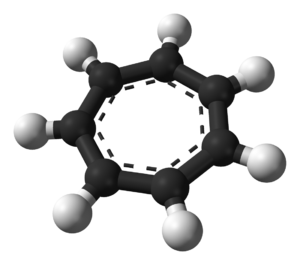
En chimie organique et organo-métallique, l'ion tropylium [C₇H₇]⁺ est, avec l'ion benzylium C₆H₅CH₂⁺, l'un des deux isomères du cation C₇H₇⁺. Il a pour numéro CAS 26811-28-9 et c'est la base conjuguée du cycloheptatriène et son nom dérive de la molécule tropane, lui-même nommé d'après l'atropine. Ceci est dû à ce que le cycloheptatriène fut découvert par Albert Ladenburg en 1881 dans la décomposition de la tropine.